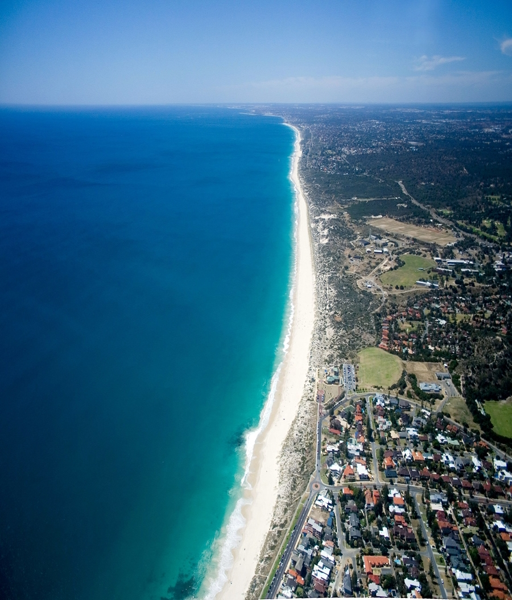
reach the warm waters by bus